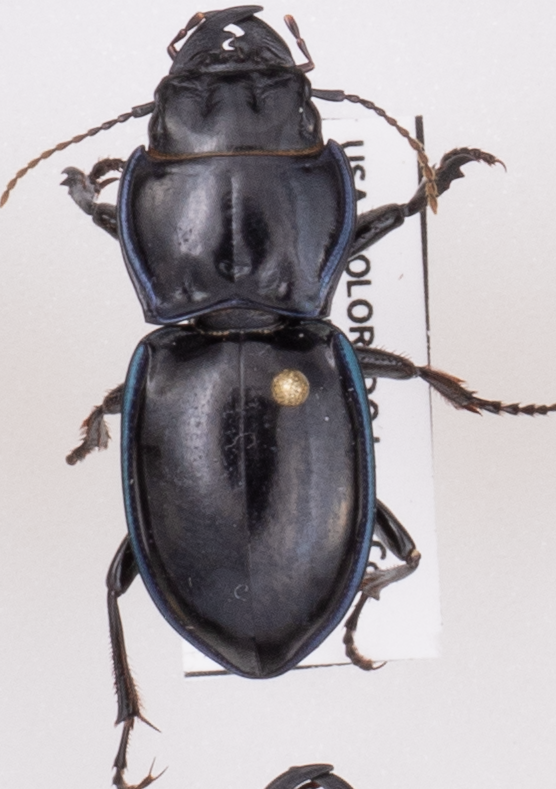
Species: Pasimachus elongatus
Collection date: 2022-08-24
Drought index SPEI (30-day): -0.786
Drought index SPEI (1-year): -1.578
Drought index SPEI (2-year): -1.69